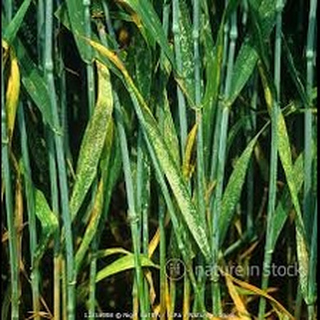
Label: wheat_leaf_blight